The Great Tantra Challenge

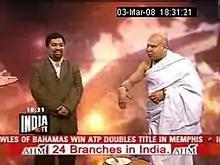
Edamaruku (left) and Sharma during the live broadcast of the challenge

The Great Tantra Challenge was the challenge put forward to Surinder Sharma, a tantrik, by Sanal Edamaruku, the president of Rationalist International to kill him on live TV using only the magical powers he claims to possess. The challenge ended after several hours, with Edamaruku surviving unharmed. The event was broadcast live on India TV in March 2008.